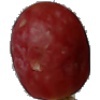
Label: Grape Pink 1